Hallstatt

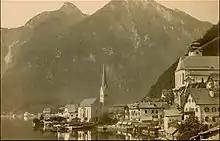
A view of Hallstatt in 1899

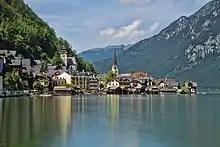
Hallstatt viewed from the south, Hallstatt Museum

Until the late 19th century, it was only possible to reach Hallstatt by boat or via narrow trails. The land between the lake and mountains was sparse, and the town itself exhausted every free patch of it. Access between houses on the river bank was by boat or over the "upper path", a small corridor passing through attics. The first road to Hallstatt was only built in 1890, along the west shore, partially by rock blasting. Nevertheless, this secluded and inhospitable landscape counts as one of the first places of human settlement due to the rich sources of natural salt, which have been mined for thousands of years, originally in the shape of hearts owing to the use of antler picks.